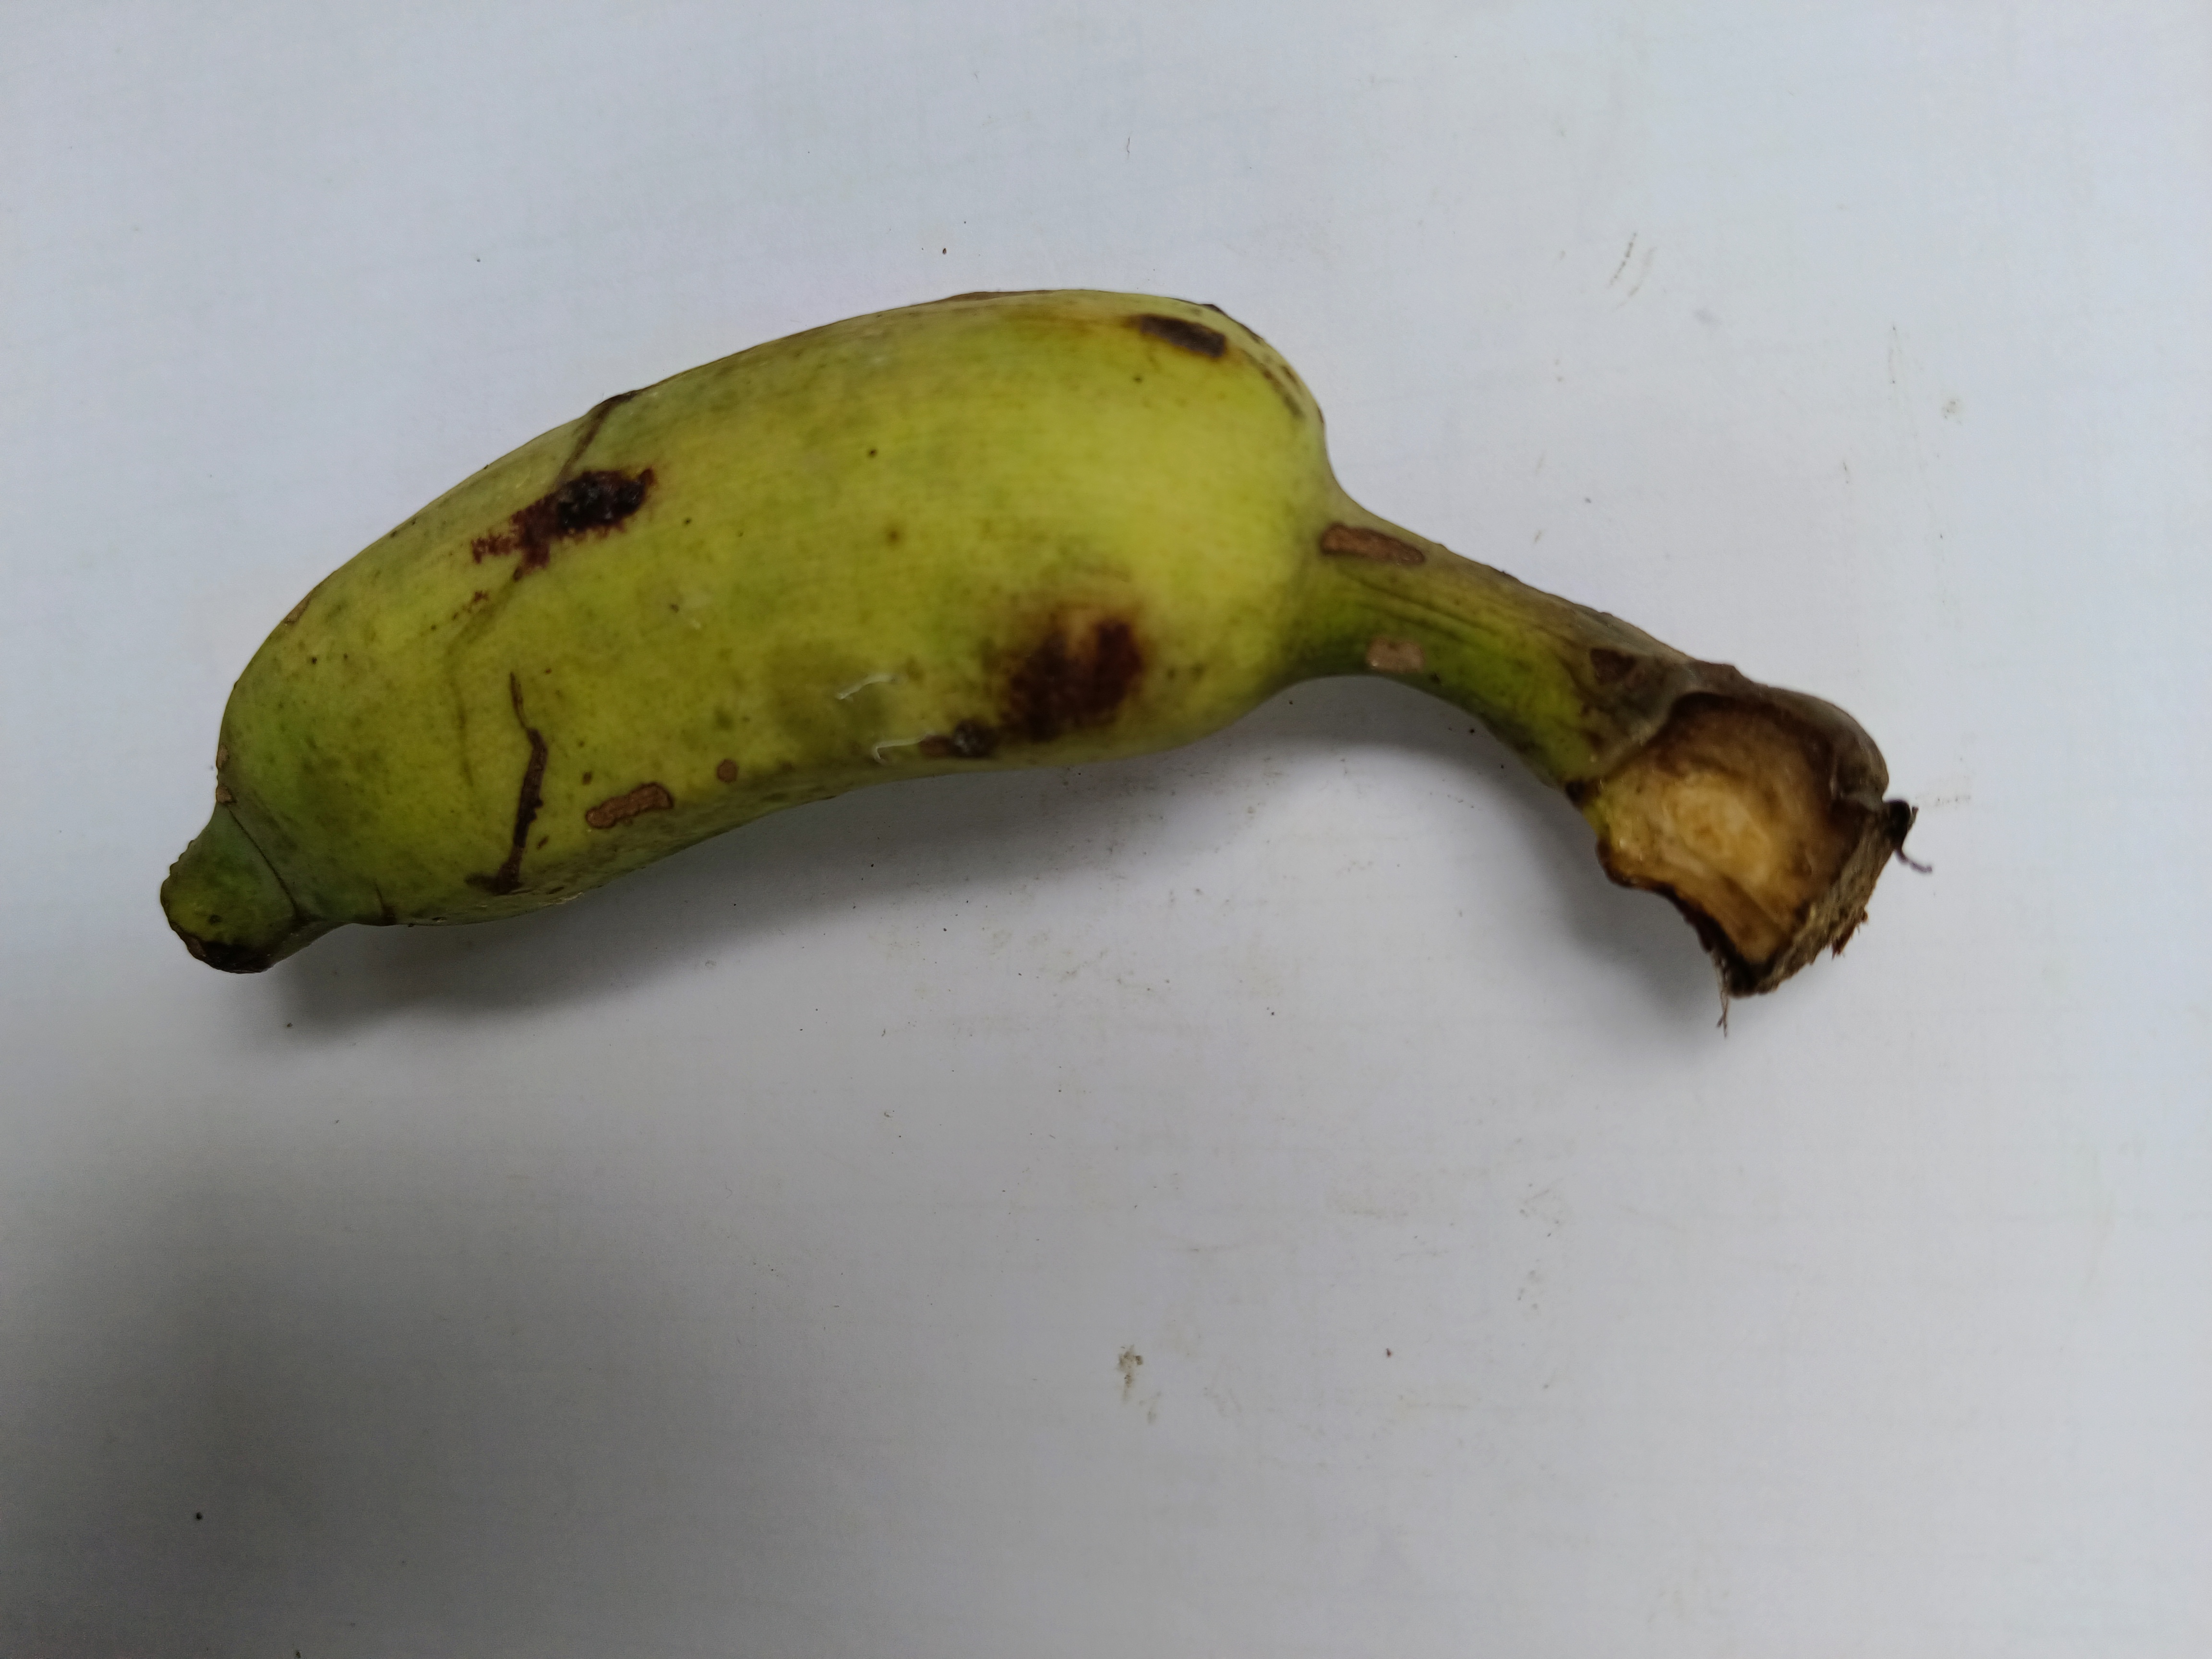
Banana variety: Deshi